Fantasy No. 1 with Fugue (Mozart)

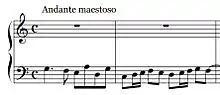
The fugue's opening theme

The fugue is marked "andante maestoso", which changes to "adagio" for the final two bars. It ends in the tonic key, C major.